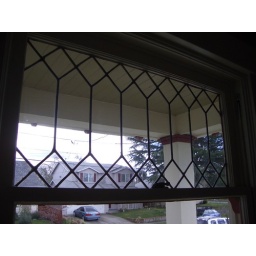
Original leaded glass window, one of two at the front of the house - one in living room, and one in den.